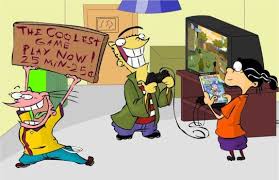
Portrait style: Cartoon Portrait